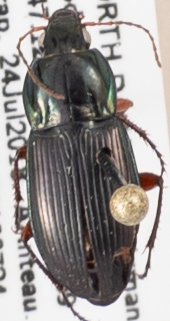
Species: Poecilus lucublandus
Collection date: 2018-07-24
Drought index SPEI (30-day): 0.24
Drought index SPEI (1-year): -0.17
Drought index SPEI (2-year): -0.39